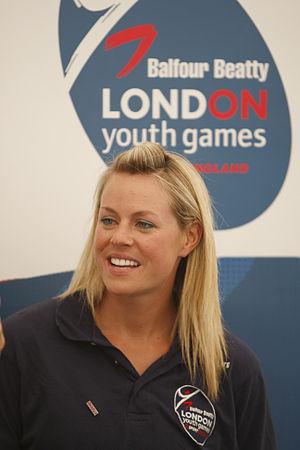
Chimene Mary "Chemmy" Crawford-Alcott, née le 10 juillet 1982 à Hove, est une skieuse alpine britannique. Elle est une skieuse polyvalente qui court dans toutes les disciplines.